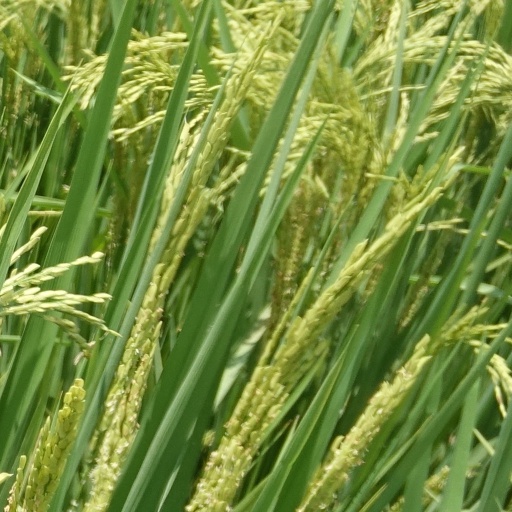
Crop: rice